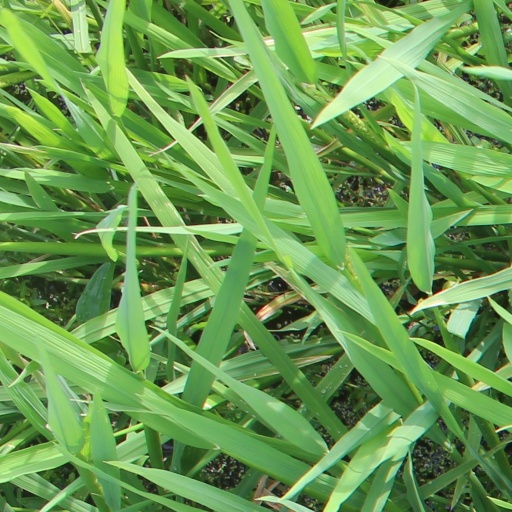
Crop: rice